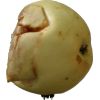
Label: Apple hit 1